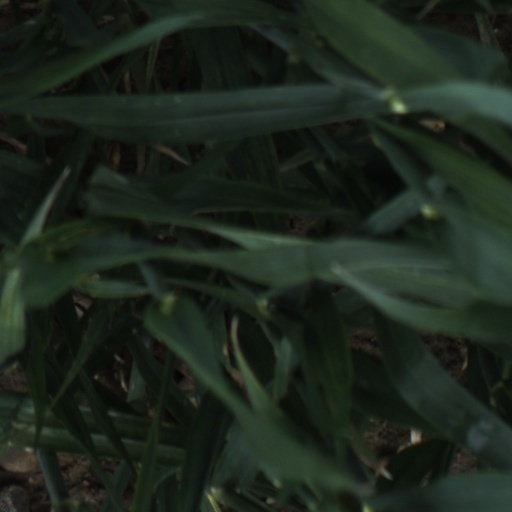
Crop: wheat